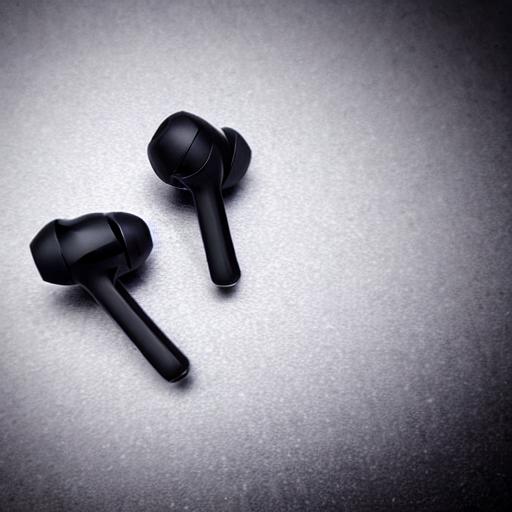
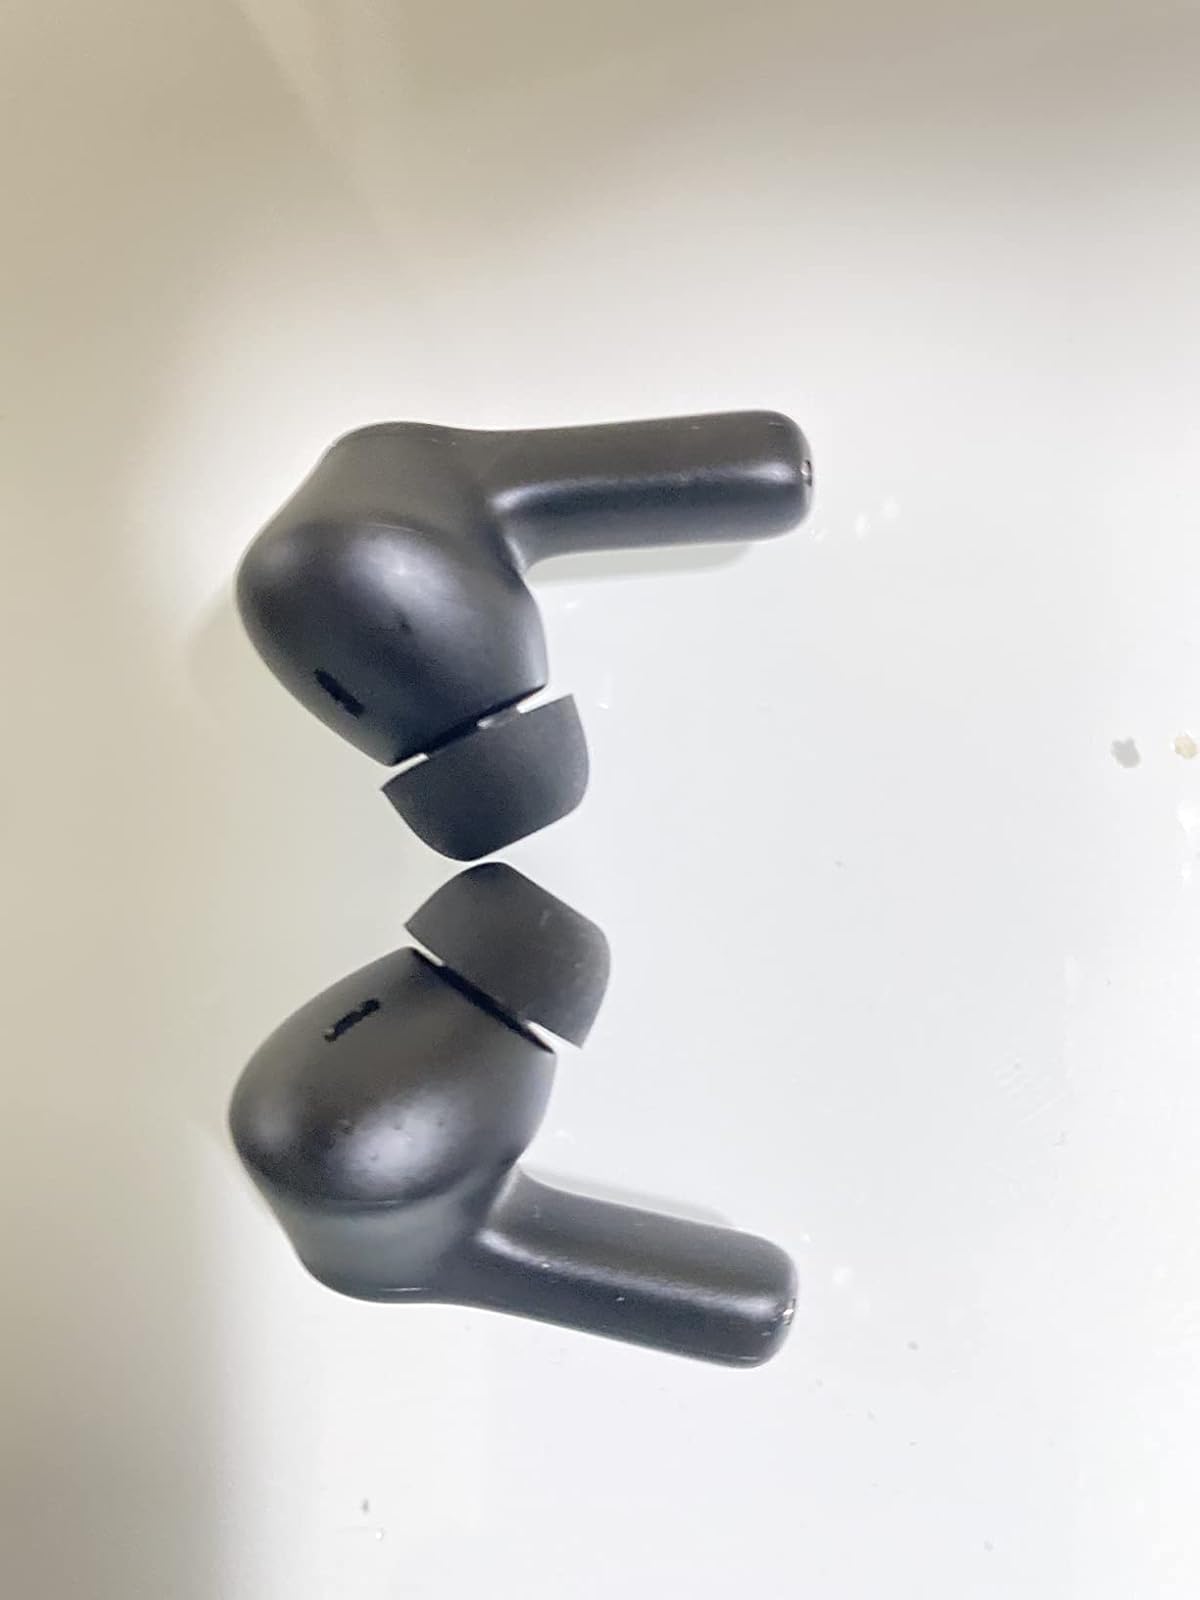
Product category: earbuds
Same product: no